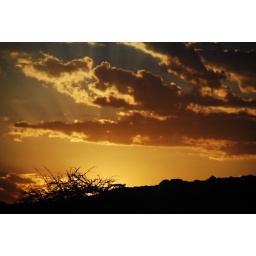
sunrise near fish river canyon